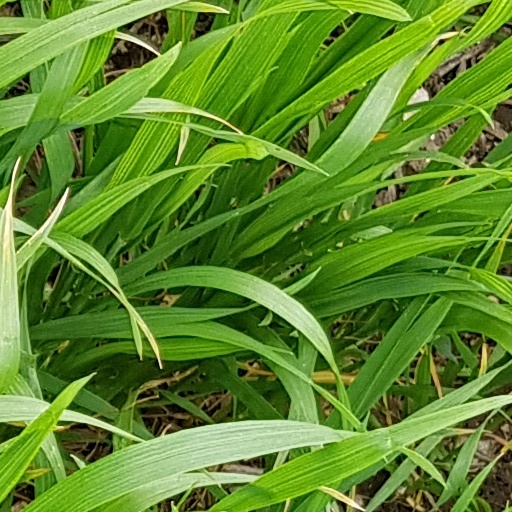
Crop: wheat